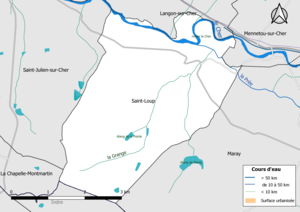
Carte du réseau hydrographique de la commune de fr:Saint-Loup (Loir-et-Cher) (France).
Saint-Loup est une commune française située dans le département de Loir-et-Cher, en région Centre-Val de Loire.